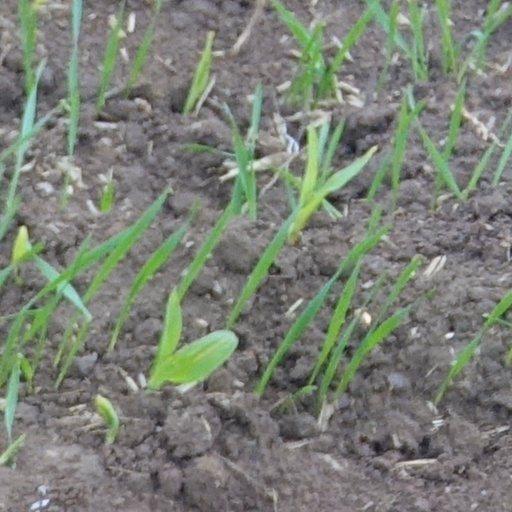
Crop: wheat